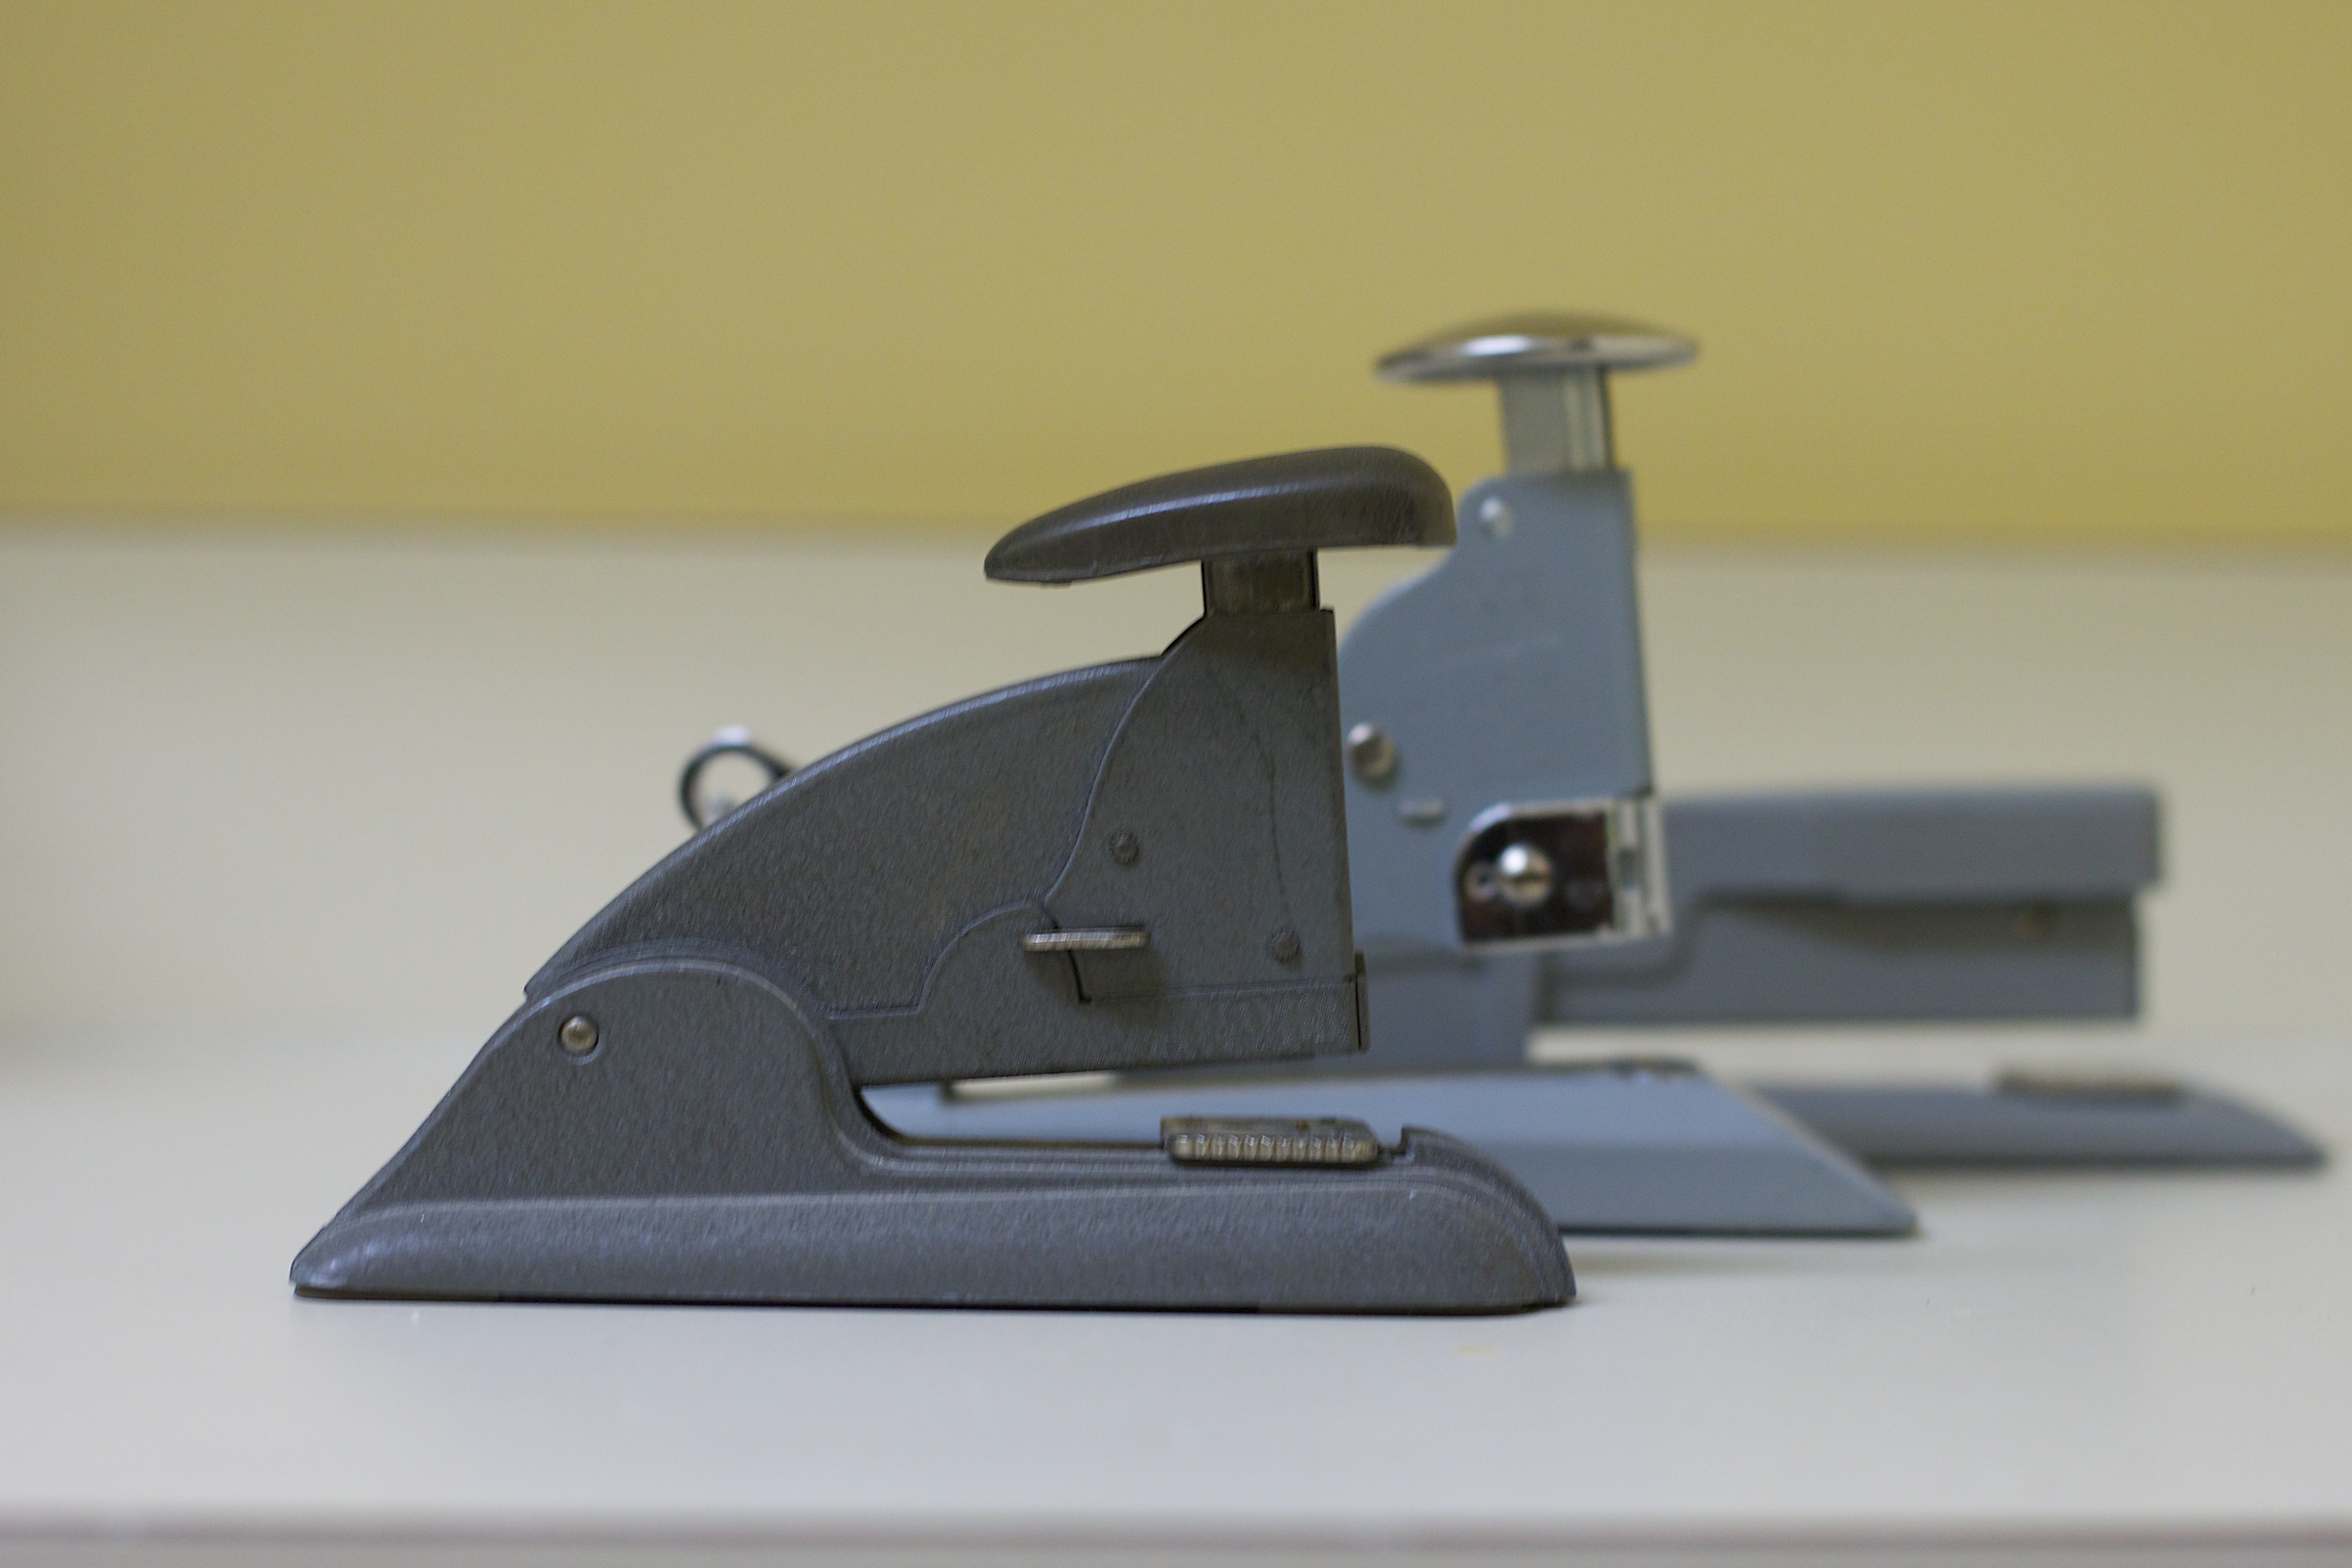
sewing machine, iron, odyssey, 2011365, scale model, optical instrument